Harrying of the North

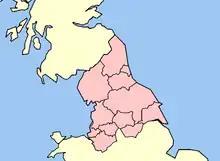
The North of England, showing today's county outlines.

The Harrying of the North was a series of military campaigns waged by William the Conqueror in the winter of 1069–1070 to subjugate Northern England, where the presence of the last Wessex claimant, Edgar Ætheling, had encouraged Anglo-Saxon Northumbrian, Anglo-Scandinavian and Danish rebellions. William paid the Danes to go home, but the remaining rebels refused to meet him in battle, and he decided to starve them out by laying waste to the northern shires using scorched earth tactics, especially in the historic county of Yorkshire and the city of York, before relieving the English aristocracy of their positions, and installing Norman aristocrats throughout the region.